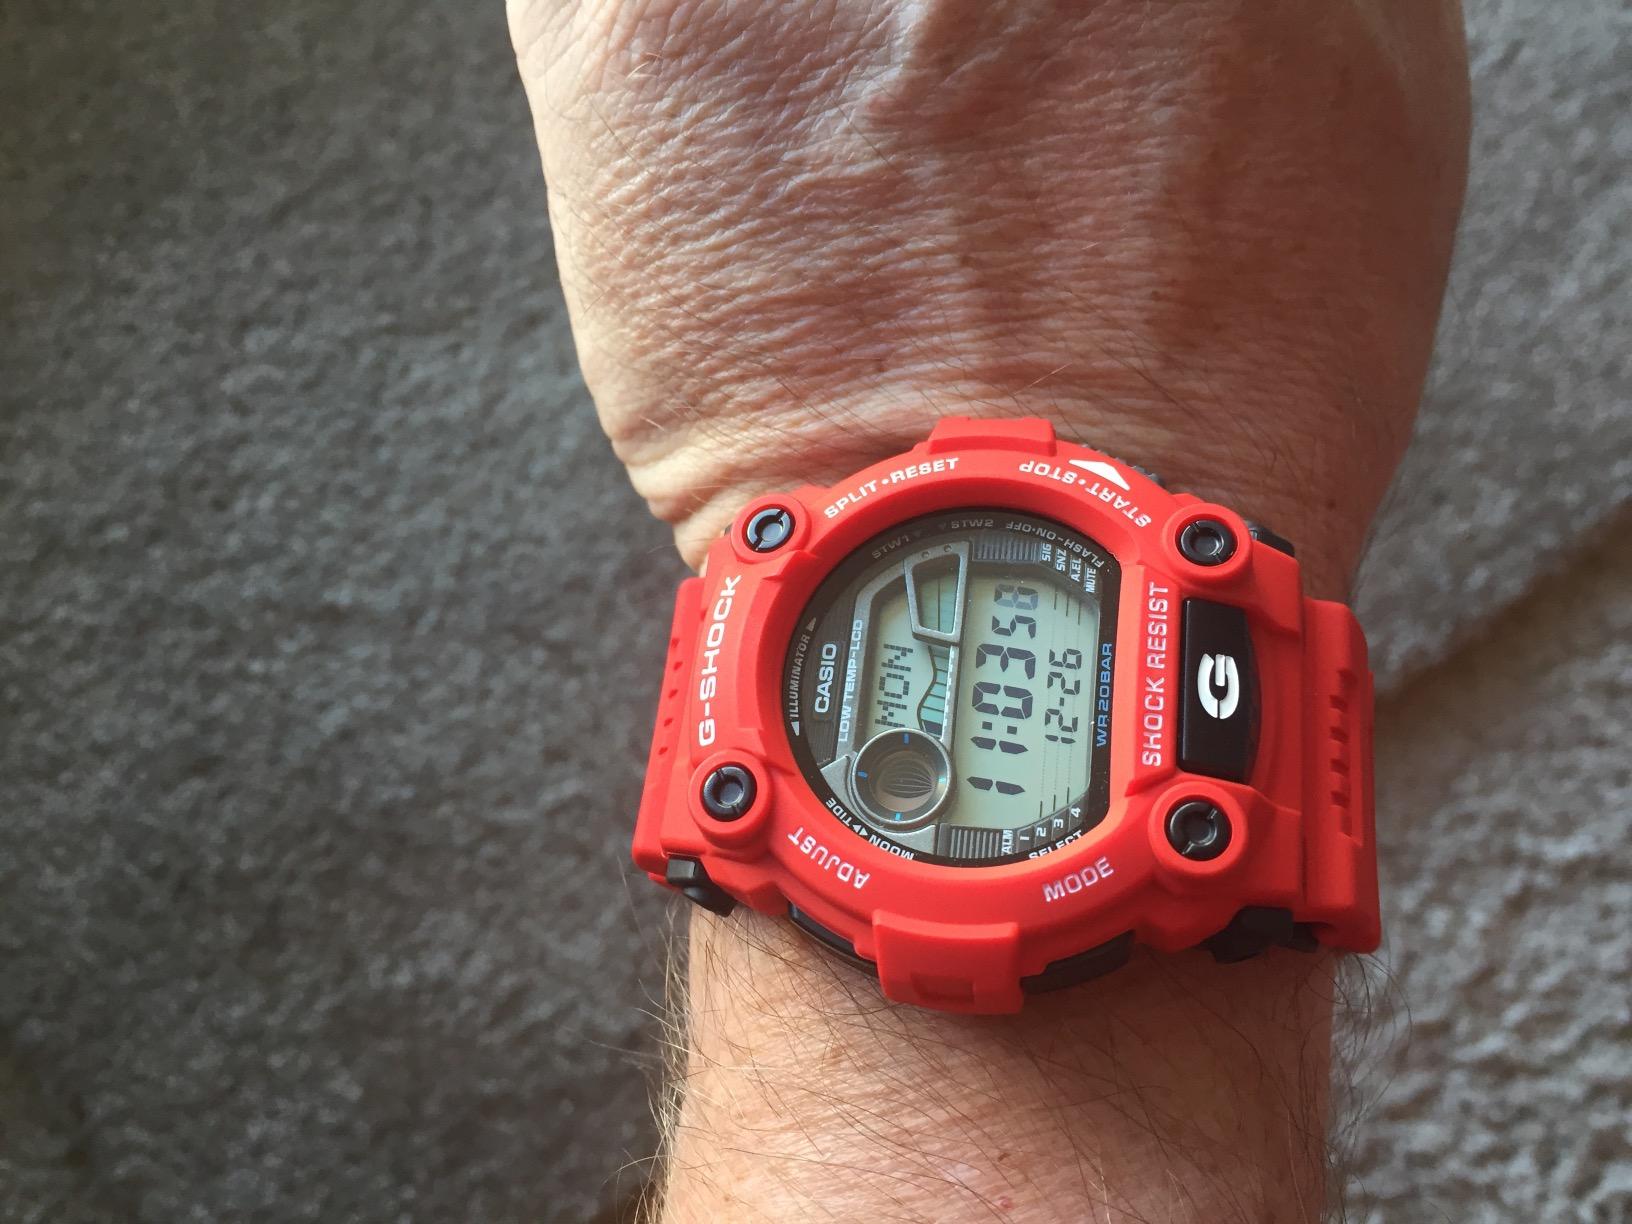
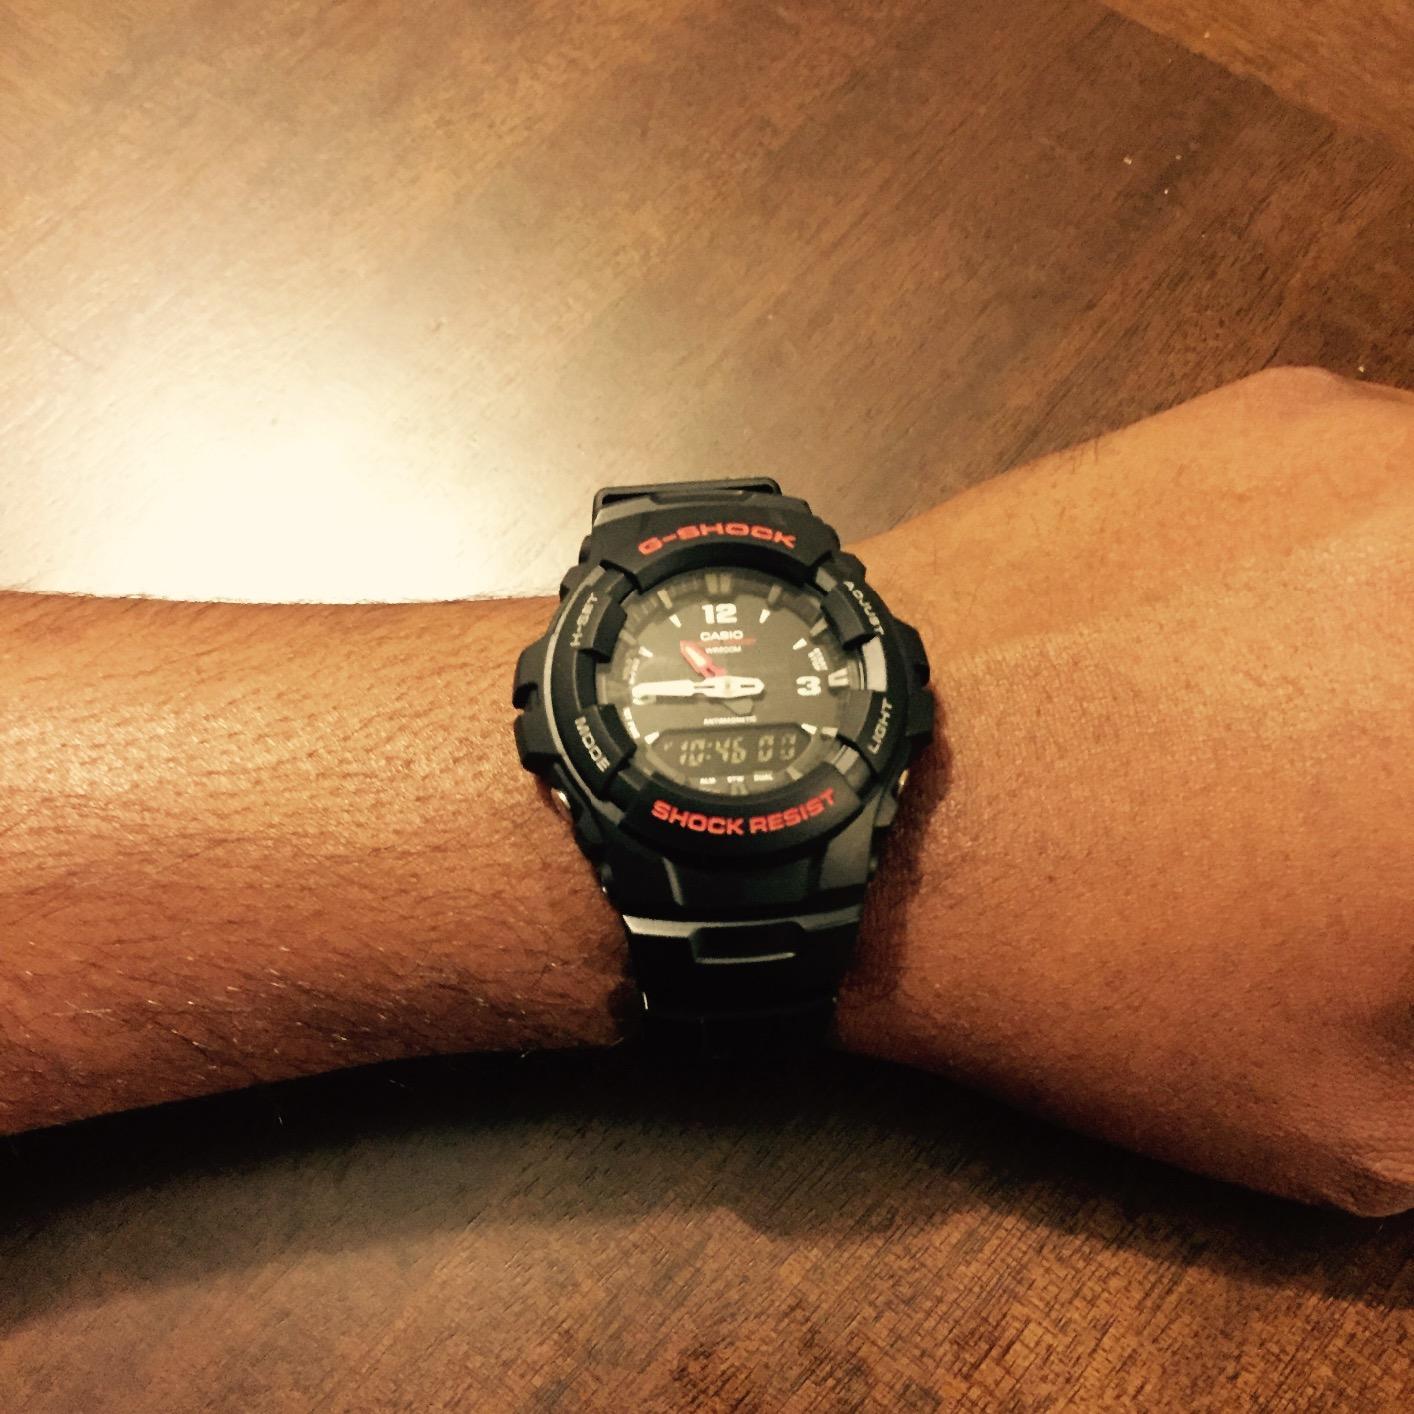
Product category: accessories_watch
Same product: no